Roman people

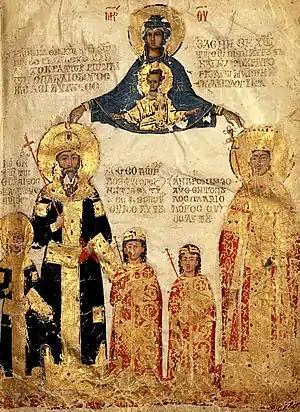
15th-century miniature depicting Emperor Manuel II Palaiologos (1391–1425) and his family. The text titles him as "Emperor and Autocrat of the Romans" and "forever "Augustus"".

The population of the city of Rome continued to identify, and be identified, as Romans by westerners. Although Rome's history was not forgotten, the city's importance in the Middle Ages primarily stemmed from it being the seat of the pope, a view shared by both westerners and the eastern empire. During the centuries following Justinian's reconquest, when the city was still under imperial control, the population was not specially administered and did not have any political participation in wider imperial affairs. When clashing with the emperors, the popes sometimes employed the fact that they had the backing of the "populus Romanus" ("people of Rome") as a legitimising factor, meaning that the city still endured some ideological importance in terms of Romanness. Western European authors and intellectuals increasingly associated Romanness only with the city itself. By the second half of the 8th century, westerners almost exclusively used the term to refer to the population of the city. When the temporal power of the papacy was established through the foundation of the Papal States in the 8th century, the popes used the fact that they were accompanied and supported by the "populus Romanus" as something that legitimised their sovereignty.